International Teen Princess

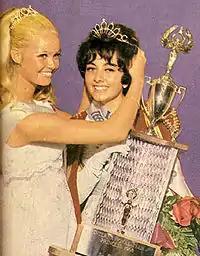
Kristiina Kankaanpää Teen Princess 1967 from Finland is crowning Teen Princess 1968 from Iran.

The International Teen Princess was a contest that began in 1966 in Chicago, Illinois, where it was held for four years. In 1970 its name was changed to "World Teen Princess" and held three times in European locations. In 1973 it was changed to two contest; one "Teen Princess" that was continued for two times and apparently was discontinued after the 1974 pageant in Venezuela. other "Miss Teenage Peace International" in Oranjestad, Aruba that in 1974 its name was changed to " Miss Teenage Intercontinental".